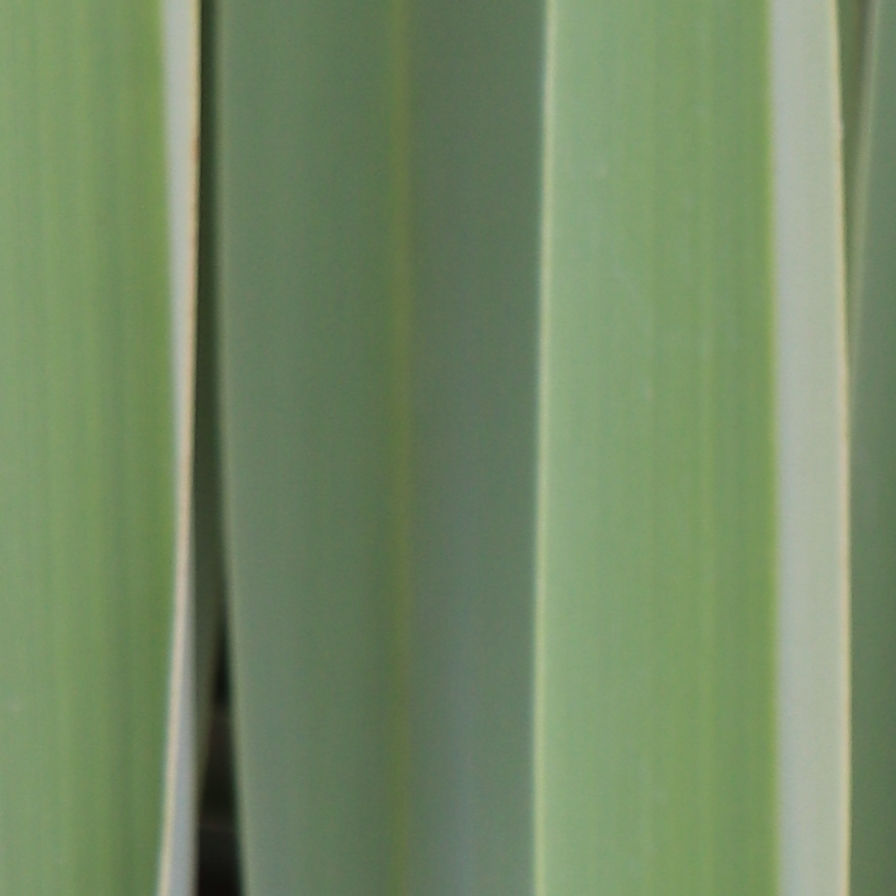
Label: Healthy